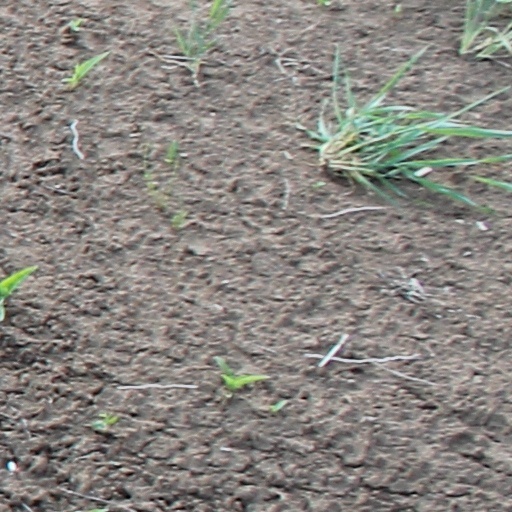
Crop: wheat